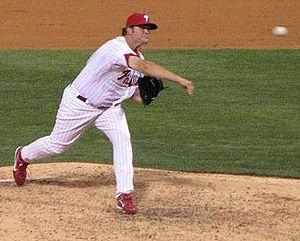
Andrew James Carpenter est un lanceur droitier de baseball ayant joué en Ligue majeure de 2008 à 2012.